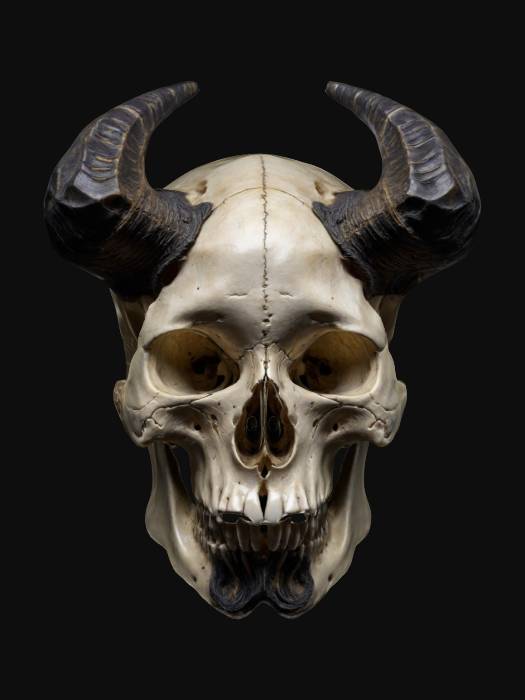
미적 점수 (1~10점): 8